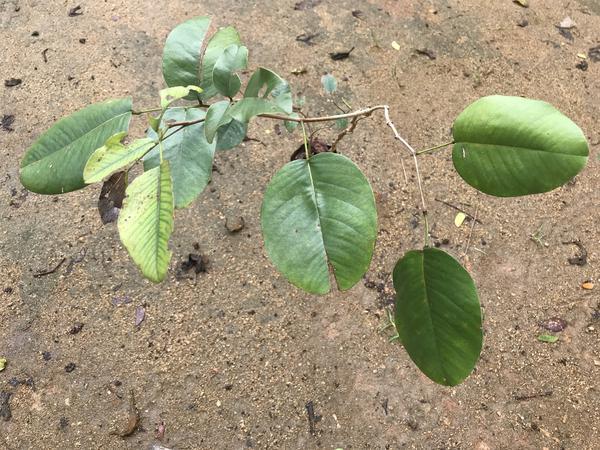
Plant: Raktachandini